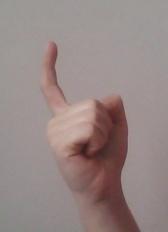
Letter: ra